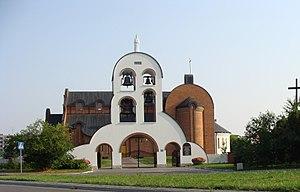
Janów Lubelski est une ville de la voïvodie de Lublin, dans le sud-est de la Pologne.